Call Me Fitz

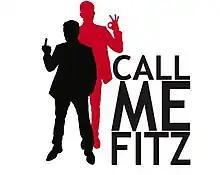

Call Me Fitz is a Canadian television series produced by E1 Entertainment, Amaze Film & Television, and Big Motion Pictures. The half-hour comedy stars Jason Priestley as Richard "Fitz" Fitzpatrick, a morally bankrupt used-car salesman whose consequence-free life is complicated by the arrival of do-gooder Larry (Ernie Grunwald), another salesman who claims he is Fitz's conscience.